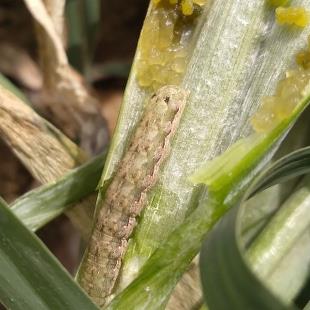
Crop: Onion
Condition: caterpillar-p